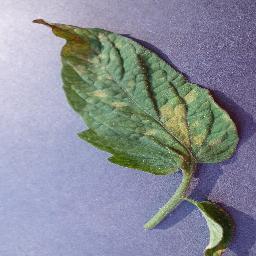
Label: Tomato___Leaf_Mold